John White (ethnographer)

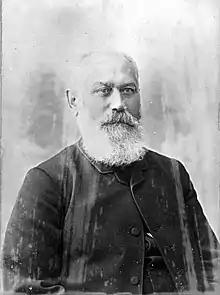
"John White"

John White (3 January 1826 – 13 January 1891) was an English public servant and ethnographer in New Zealand, known for his work on the history and traditions of the Māori people.